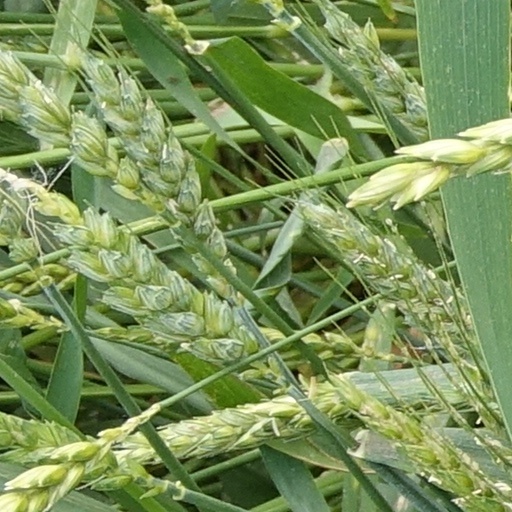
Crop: wheat